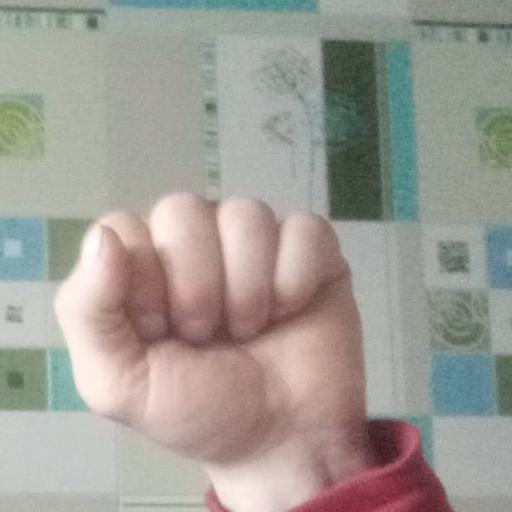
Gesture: fist